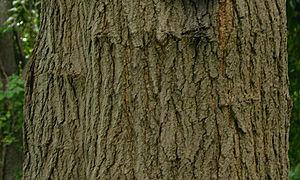
Le mûrier rouge est un arbre fruitier de la famille des Moracées originaire d'Amérique du Nord.